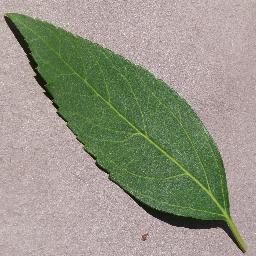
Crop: cherry
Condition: (including_sour)_healthy